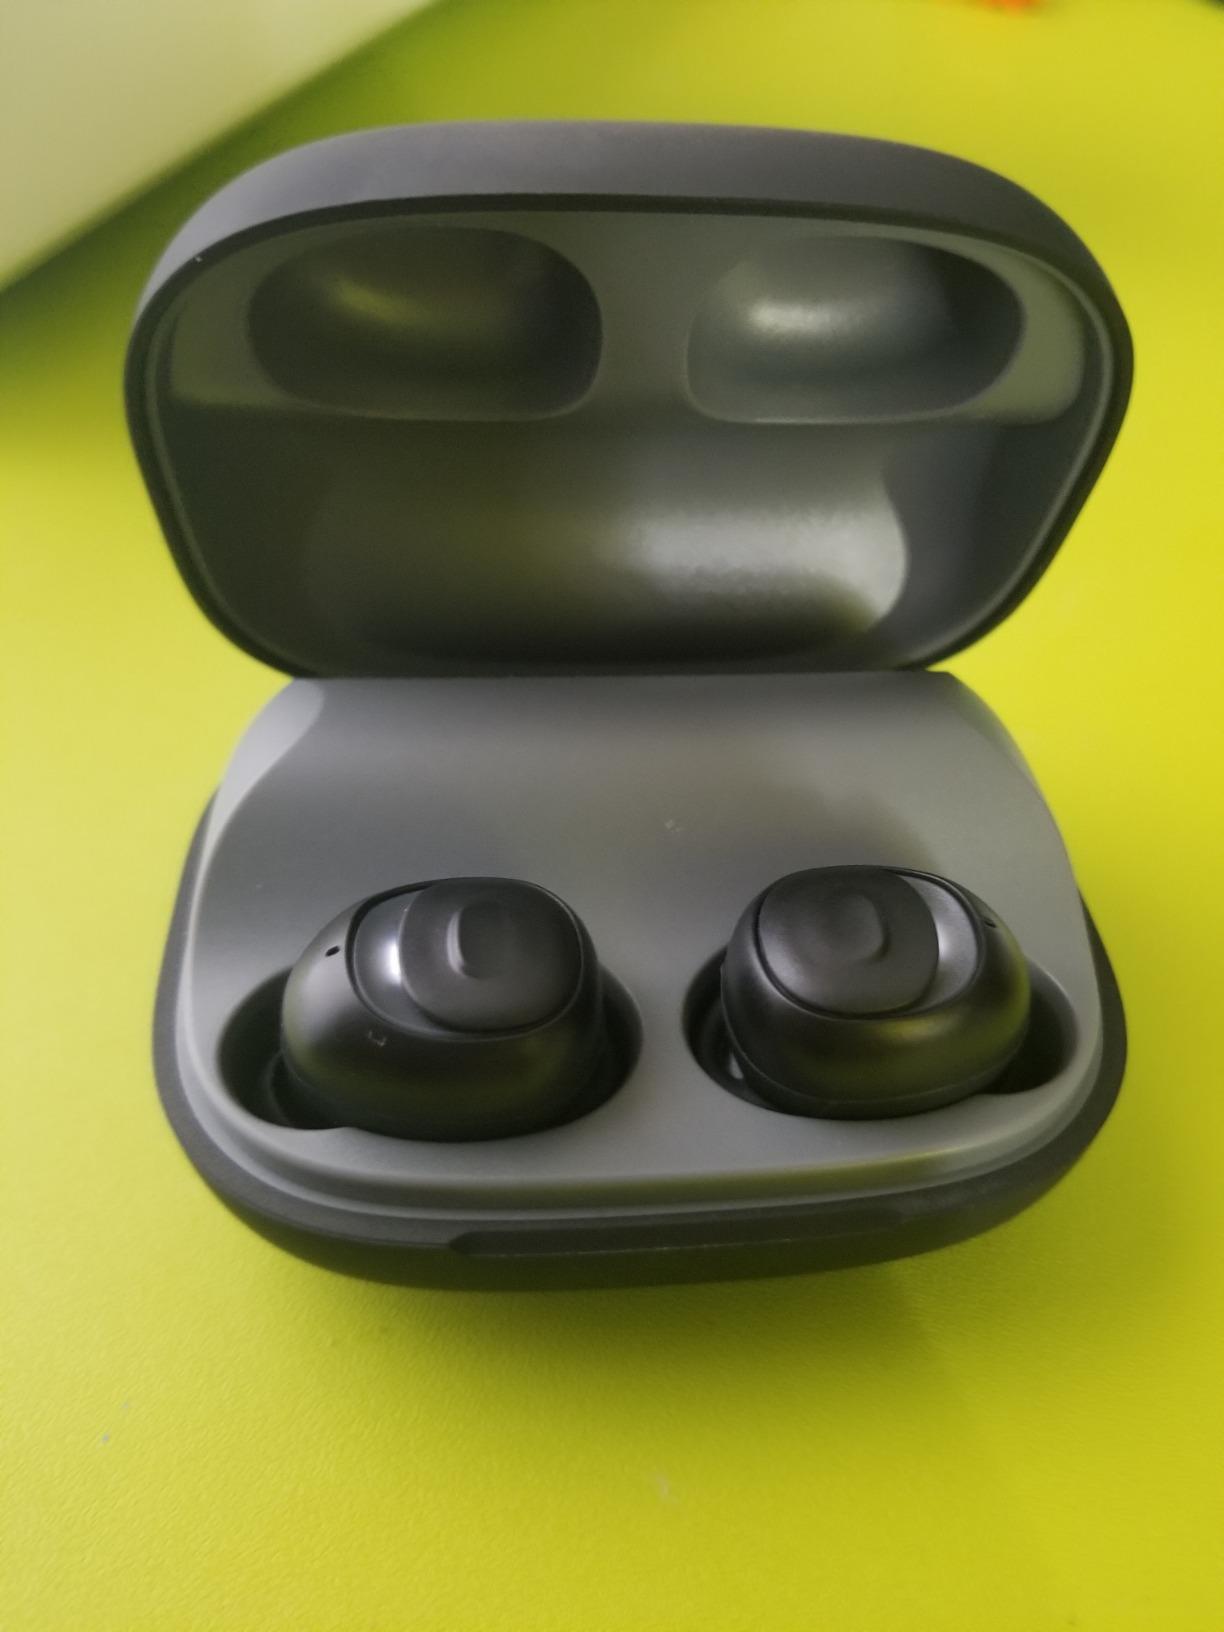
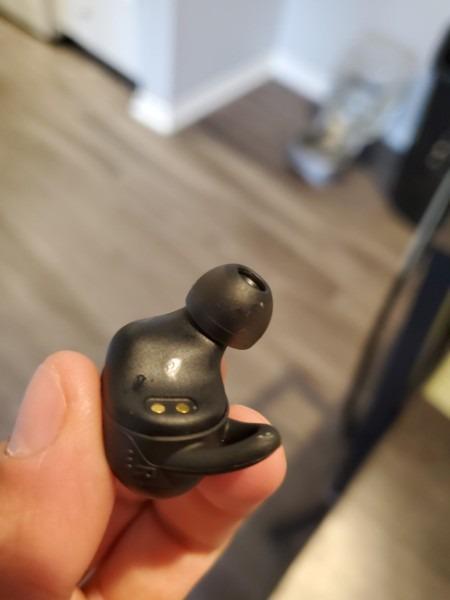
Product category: earbuds
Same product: no